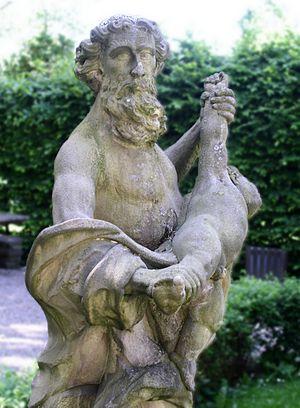
Dans la mythologie grecque, Cronos ou Kronos, fils d'Ouranos et Gaïa, est un Titan, l'époux de sa sœur Rhéa et le père d'Hestia, Déméter, Héra, Hadès, Poséidon et Zeus. Son attribut principal est la faucille, avec laquelle il a tranché le sexe de son père, Ouranos. Les Titans formaient la progéniture la plus intelligente de Gaïa et de son fils Ouranos, le premier couple divin de la mythologie.